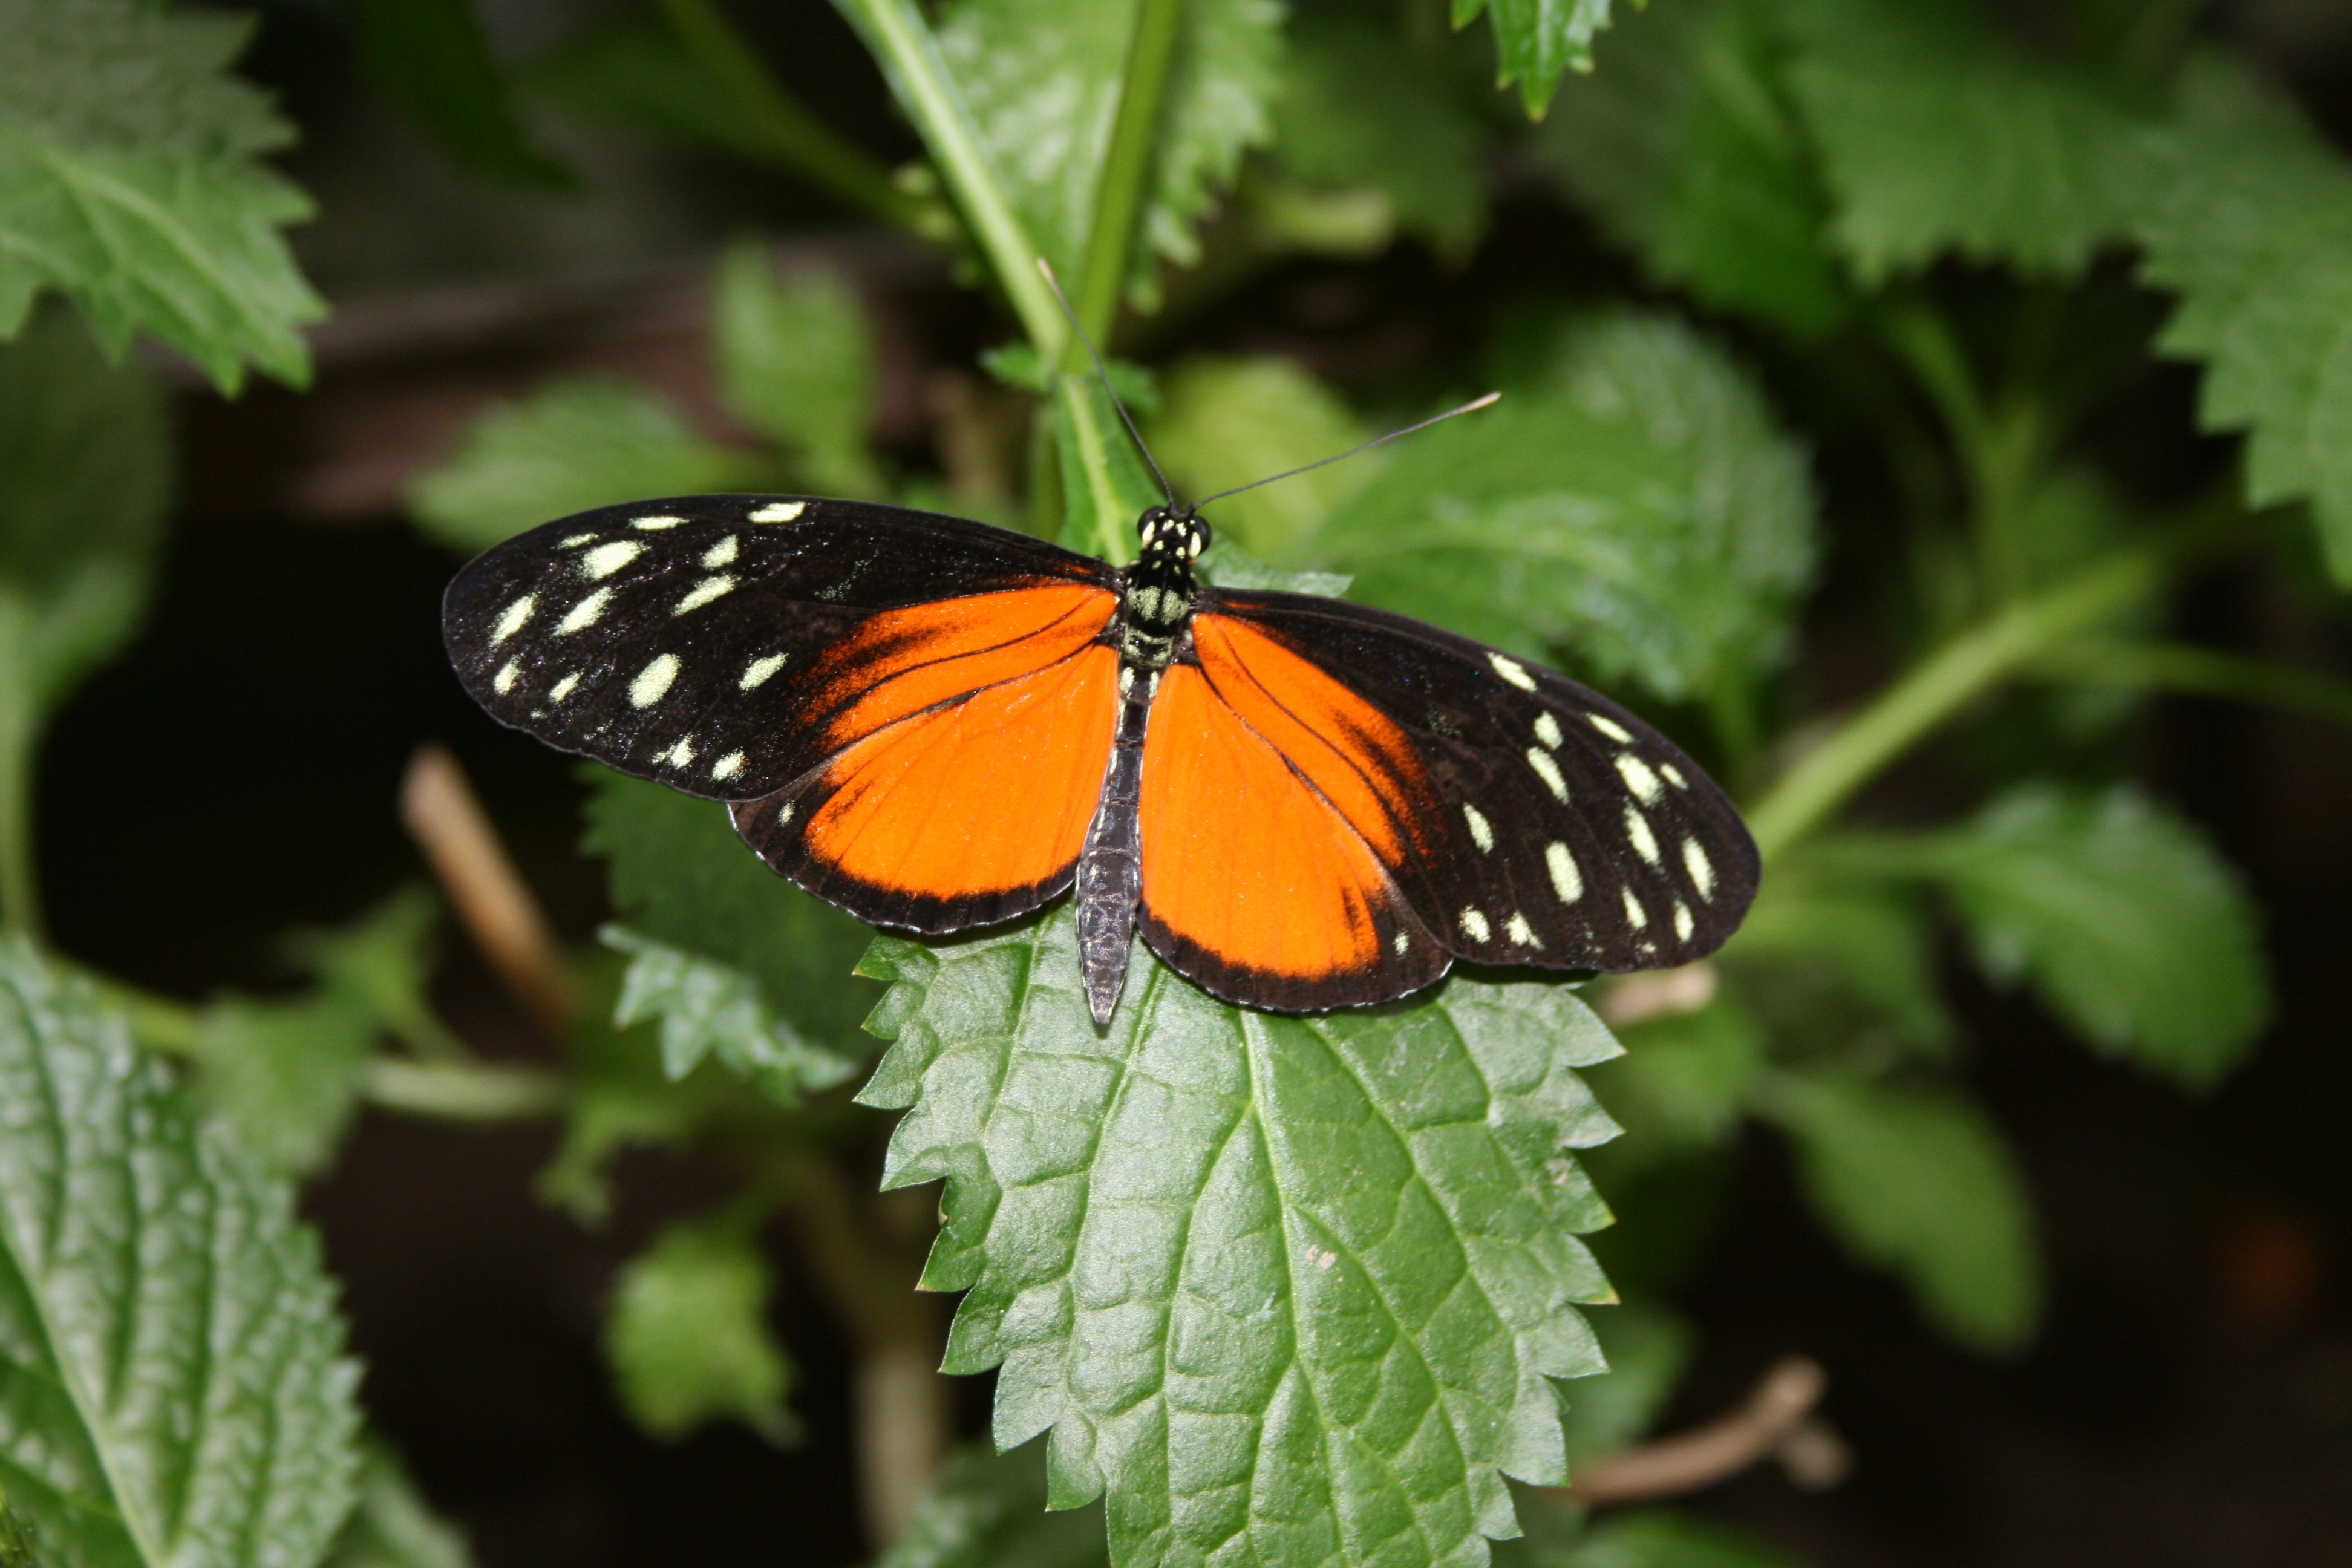
nature, flower, orange, green, insect, botany, butterfly, fauna, invertebrate, monarch butterfly, nectar, pieridae, macro photography, arthropod, pollinator, moths and butterflies, lycaenid, brush footed butterfly, colias